Aperture (mollusc)

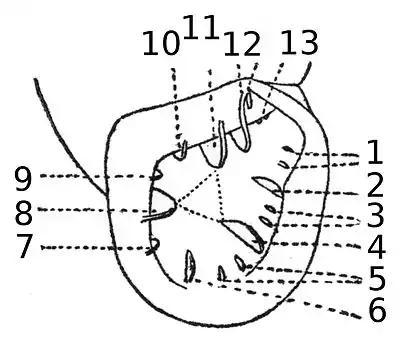
Scheme of an aperture of a gastropod showing terminology of teeth, plicae and folds

Folds or plicae are named by their position in the aperture, as follows. The numbers refer to those in the diagram shown opposite: